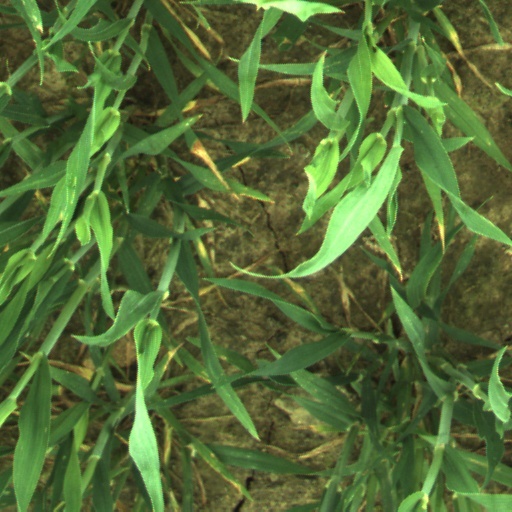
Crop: wheat